Leonid Telyatnikov

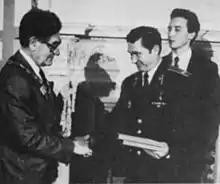
The President of the British Fire Services Association presenting the Order of Gallantry, for bravery, to Major Telyatnikov, the Commander of the Chernobyl Fire Brigade.

After his recovery, Telyatnikov was honored in the Soviet media, including a front-page feature in "Isvestia" and spotlights on television and radio. He was honored with the Order of Lenin and the title of Hero of the Soviet Union by a decree of the Presidium of the Supreme Soviet on September 25, 1986.